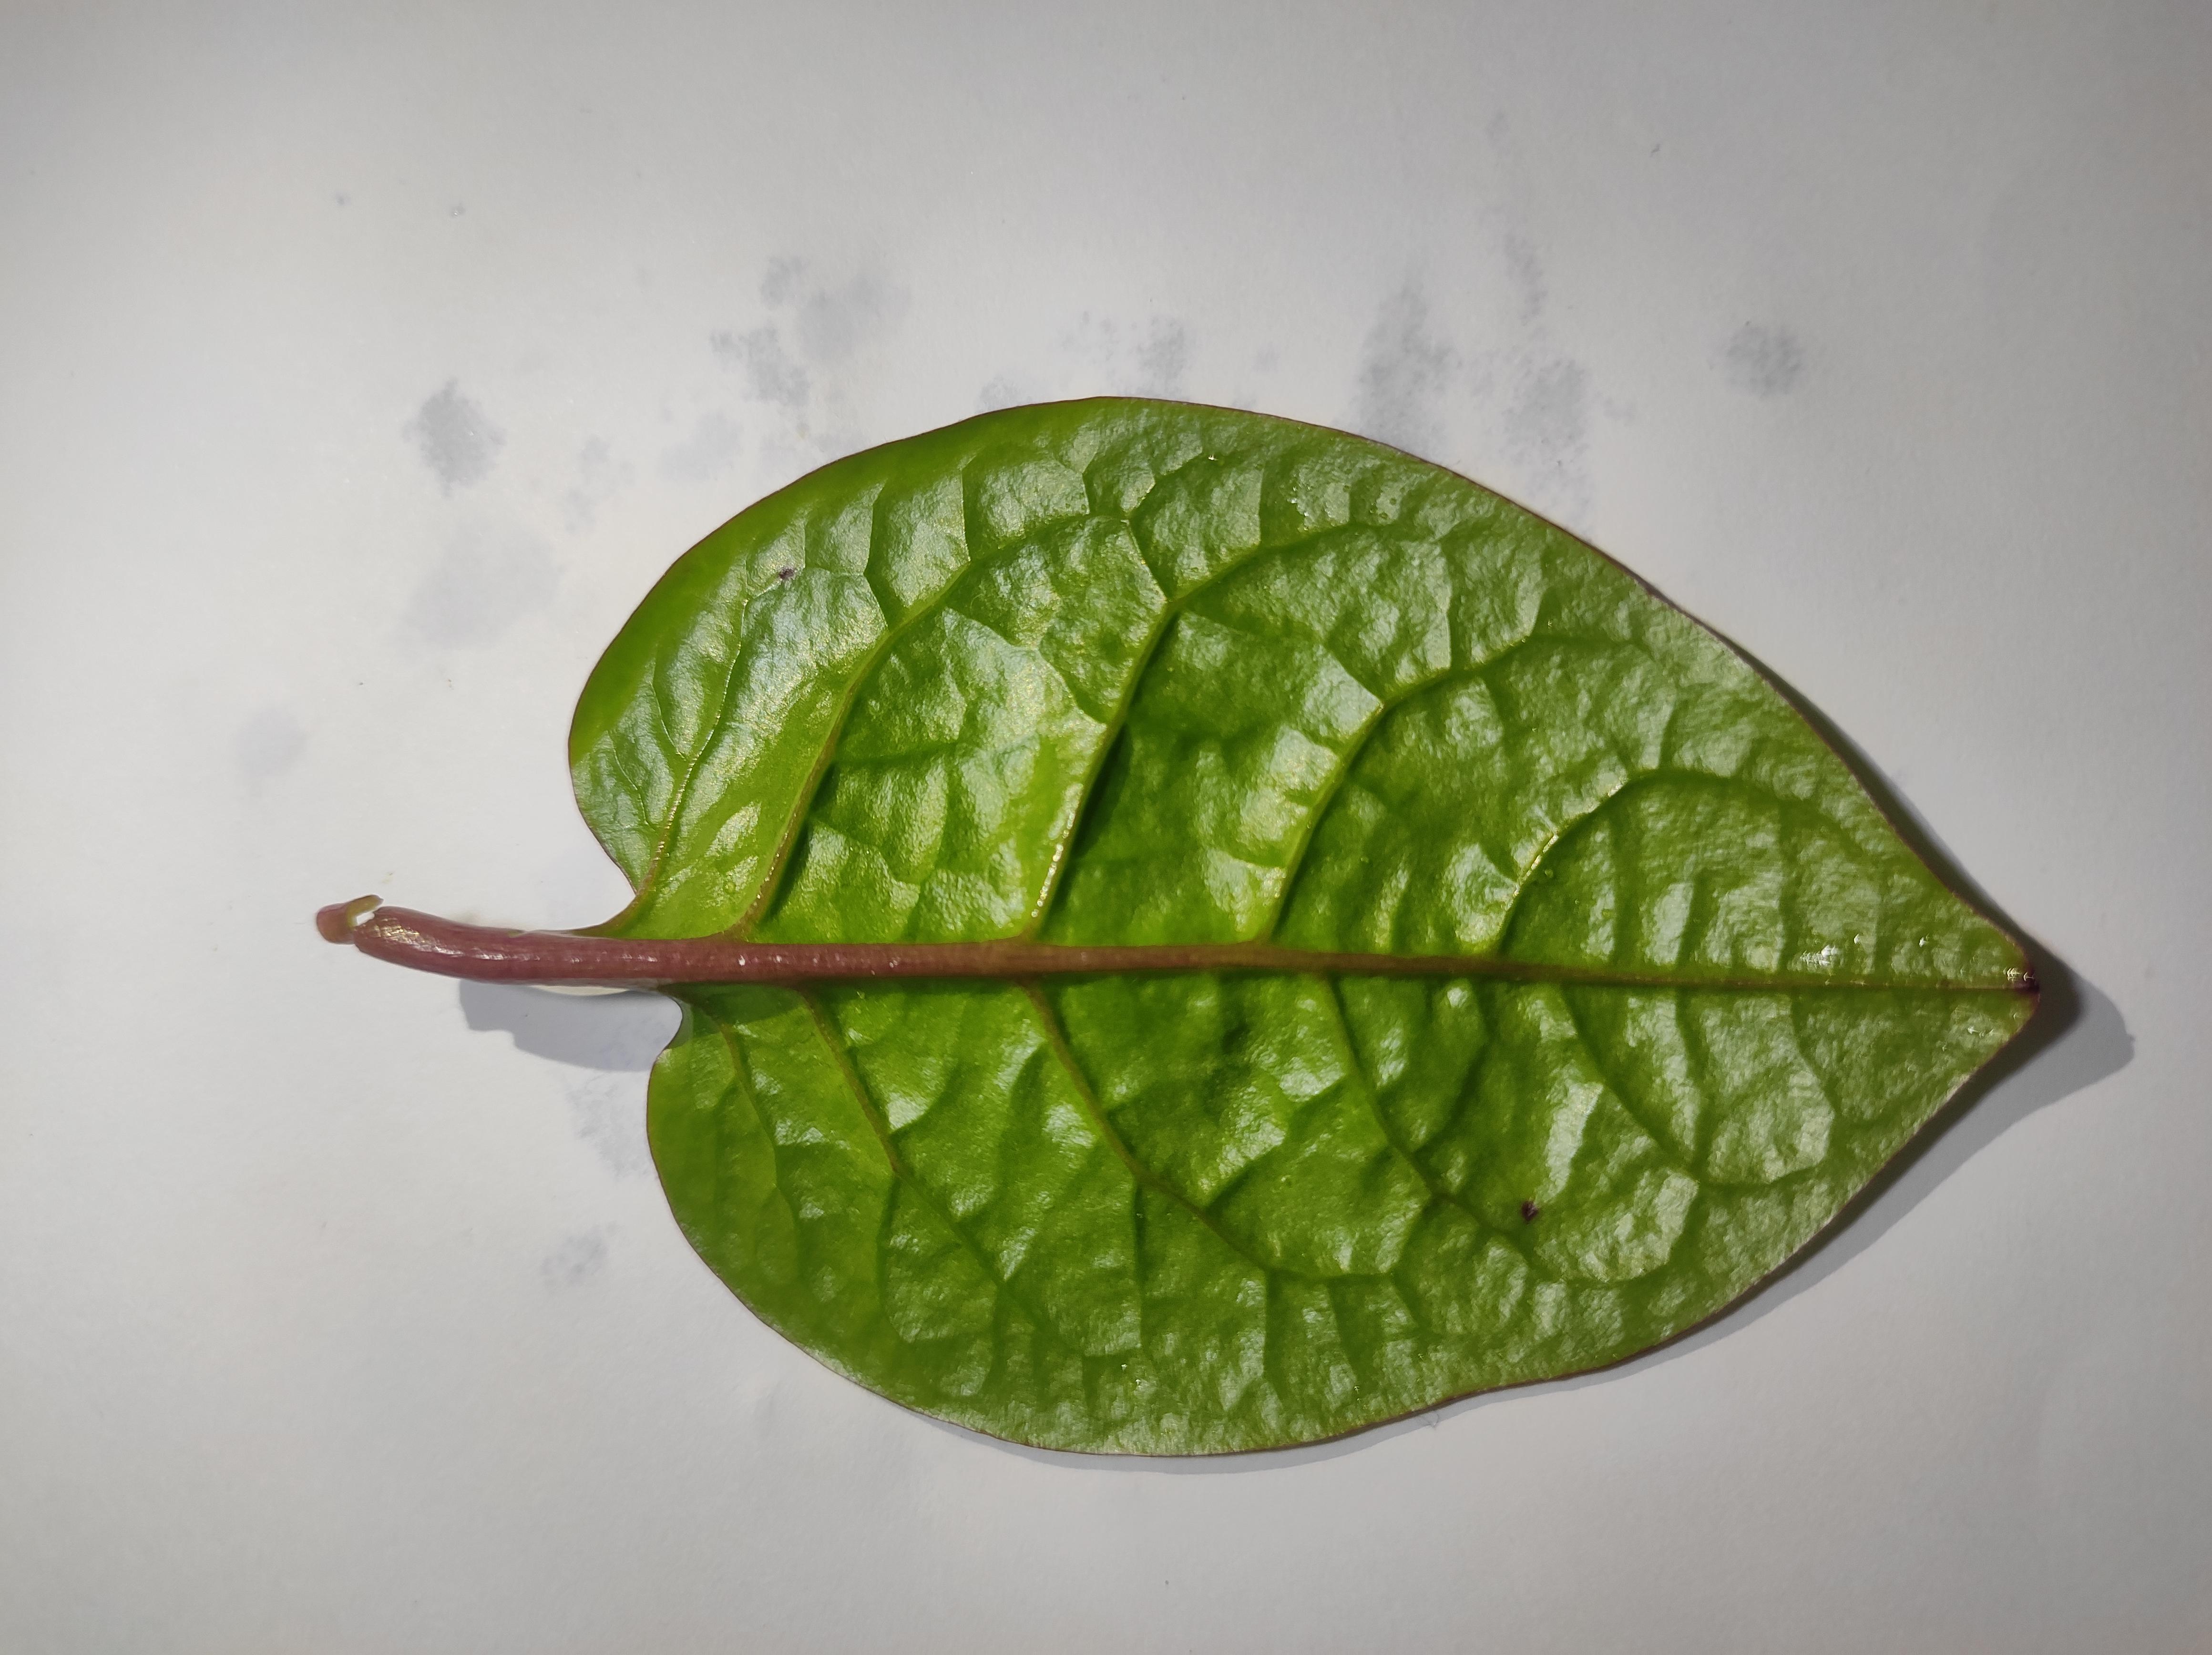
Label: healthy